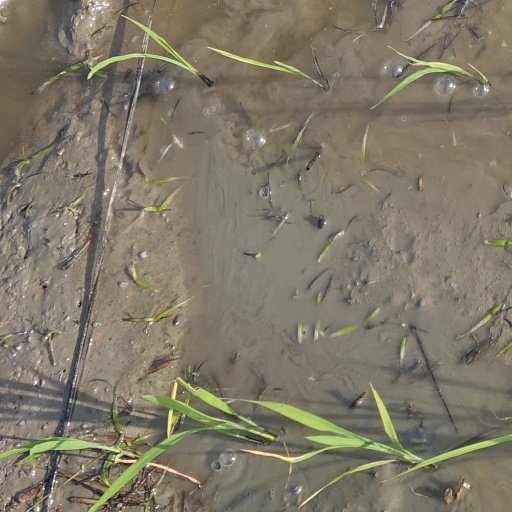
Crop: rice